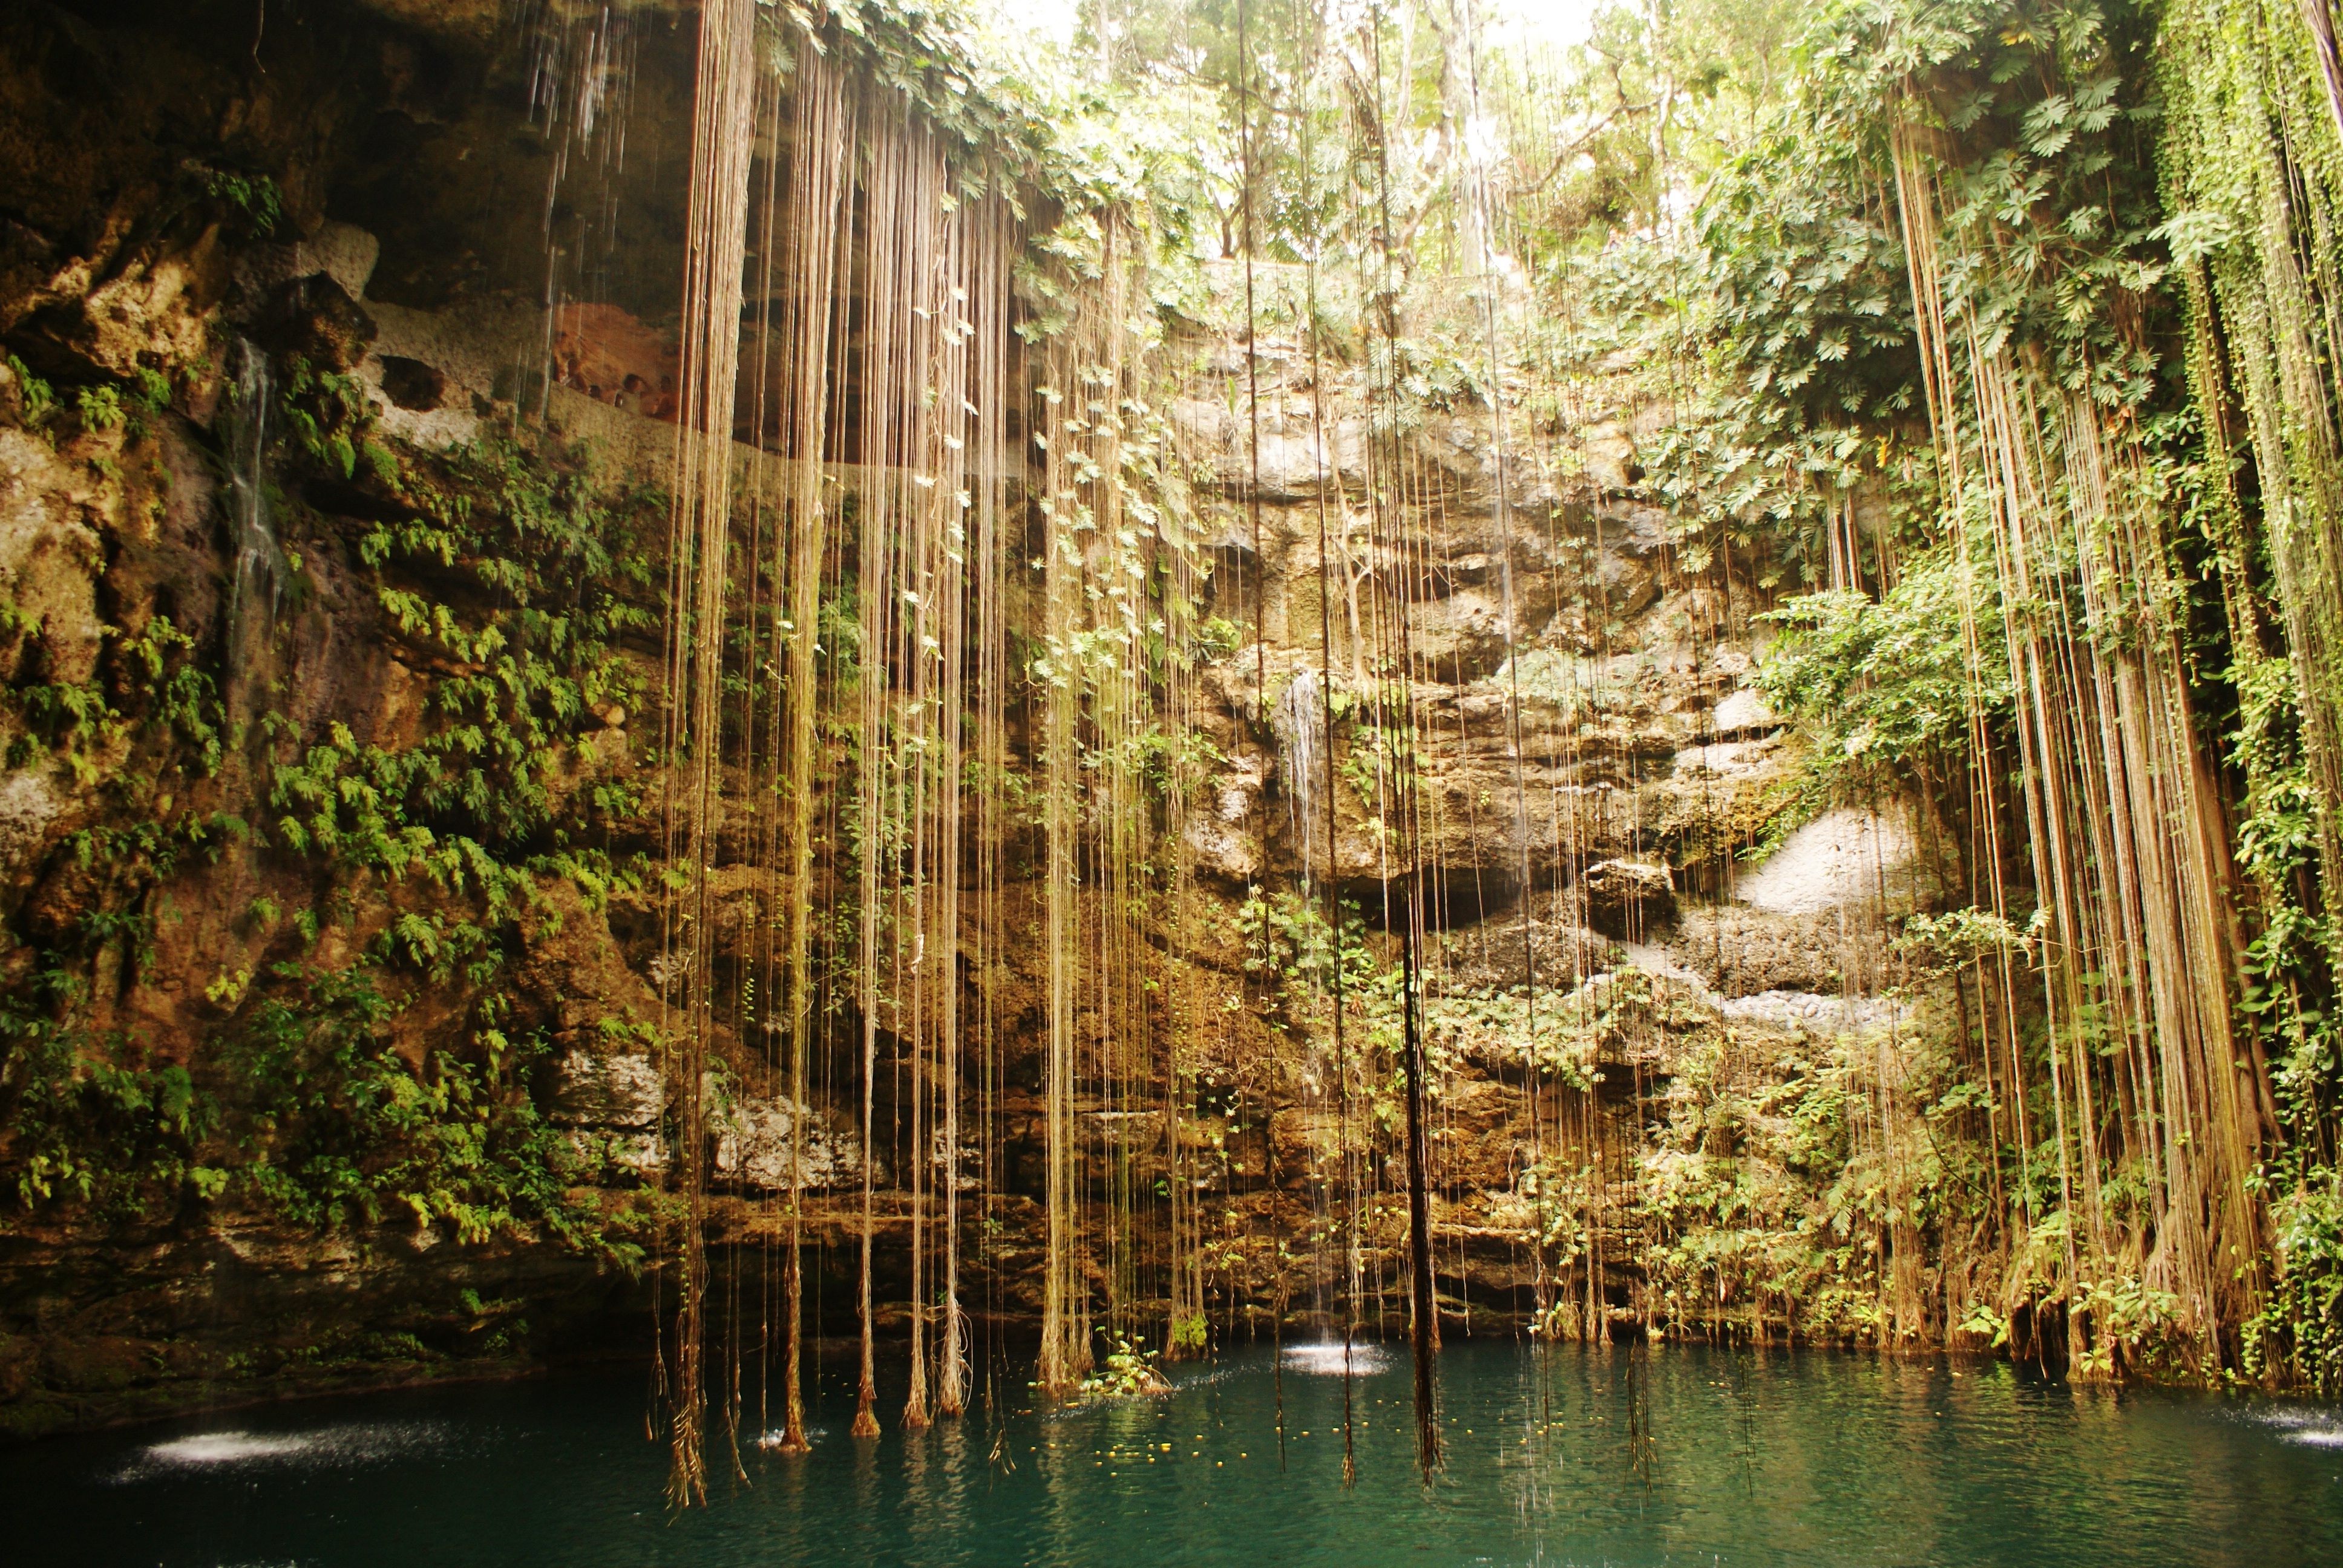
forest, formation, cave, jungle, rainforest, habitat, water feature, landform, old growth forest, natural environment, geographical feature